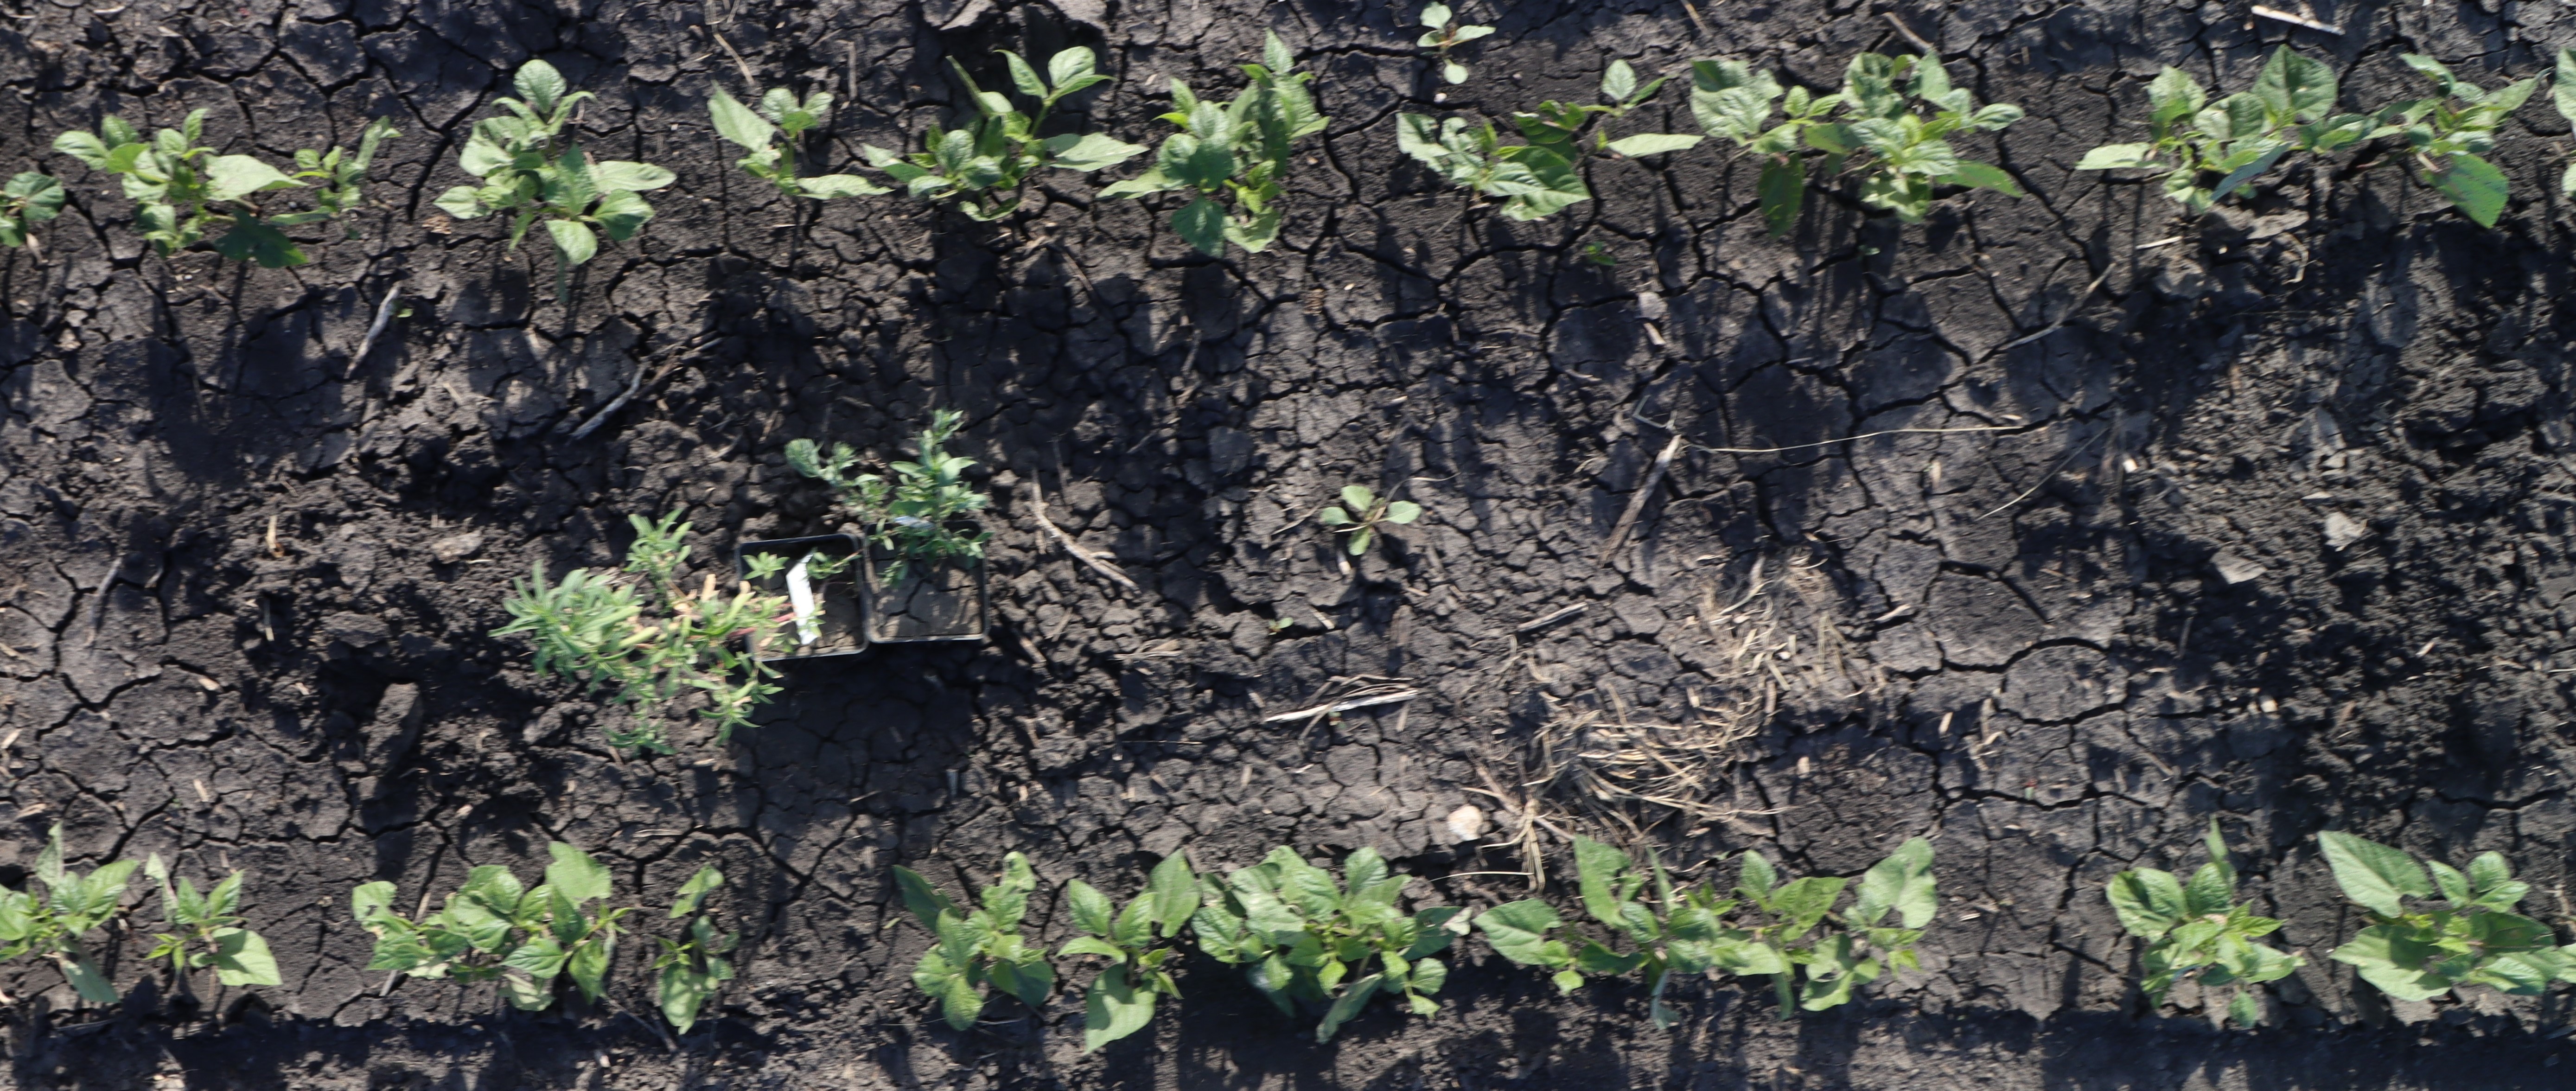
Crop: Black bean
Objects: Kochia, Kochia, Blackbean, Blackbean, Blackbean, Blackbean, Blackbean, Blackbean, Blackbean, Blackbean, Blackbean, Blackbean, Blackbean, Blackbean, Blackbean, Blackbean, Blackbean, Blackbean, Blackbean, Blackbean, Blackbean, Blackbean, Blackbean